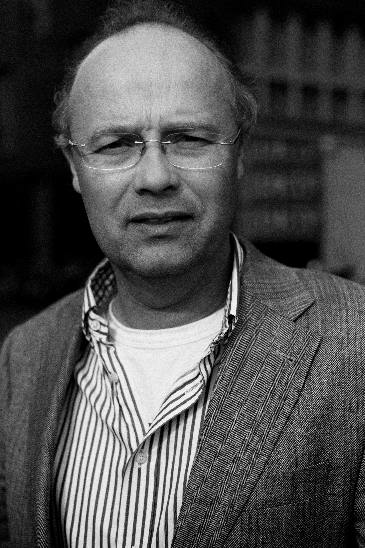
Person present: Yes